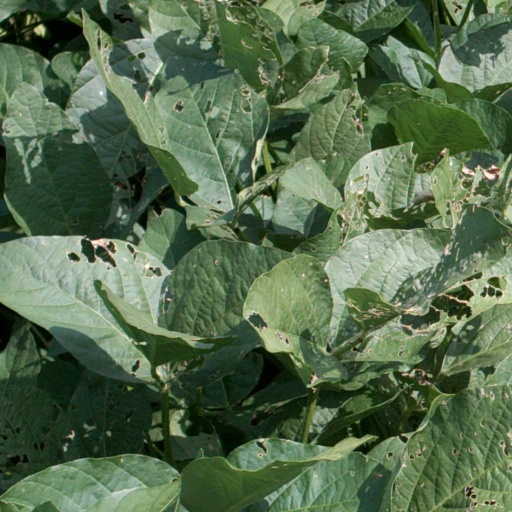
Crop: soybean